42nd César Awards

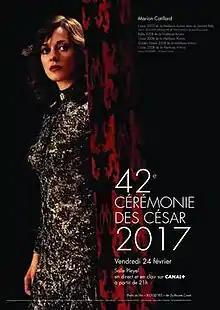
Official poster featuring a picture of Marion Cotillard in the 2013 film "Blood Ties"

The 42nd César Awards ceremony, presented by the Académie des Arts et Techniques du Cinéma, was held on 24 February 2017, at the Salle Pleyel in Paris to honour the best French films of 2016. Jérôme Commandeur hosted the César Awards ceremony for the first time.